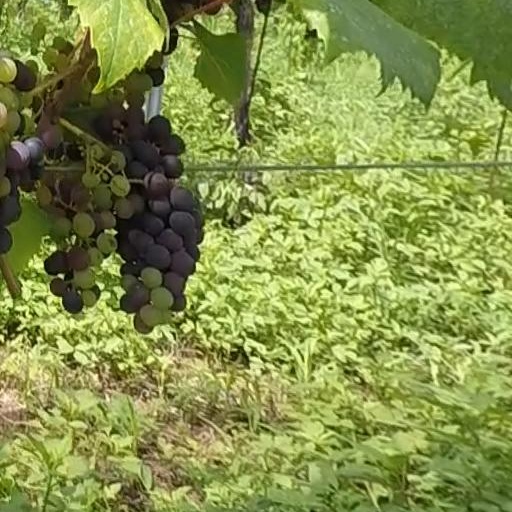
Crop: grape